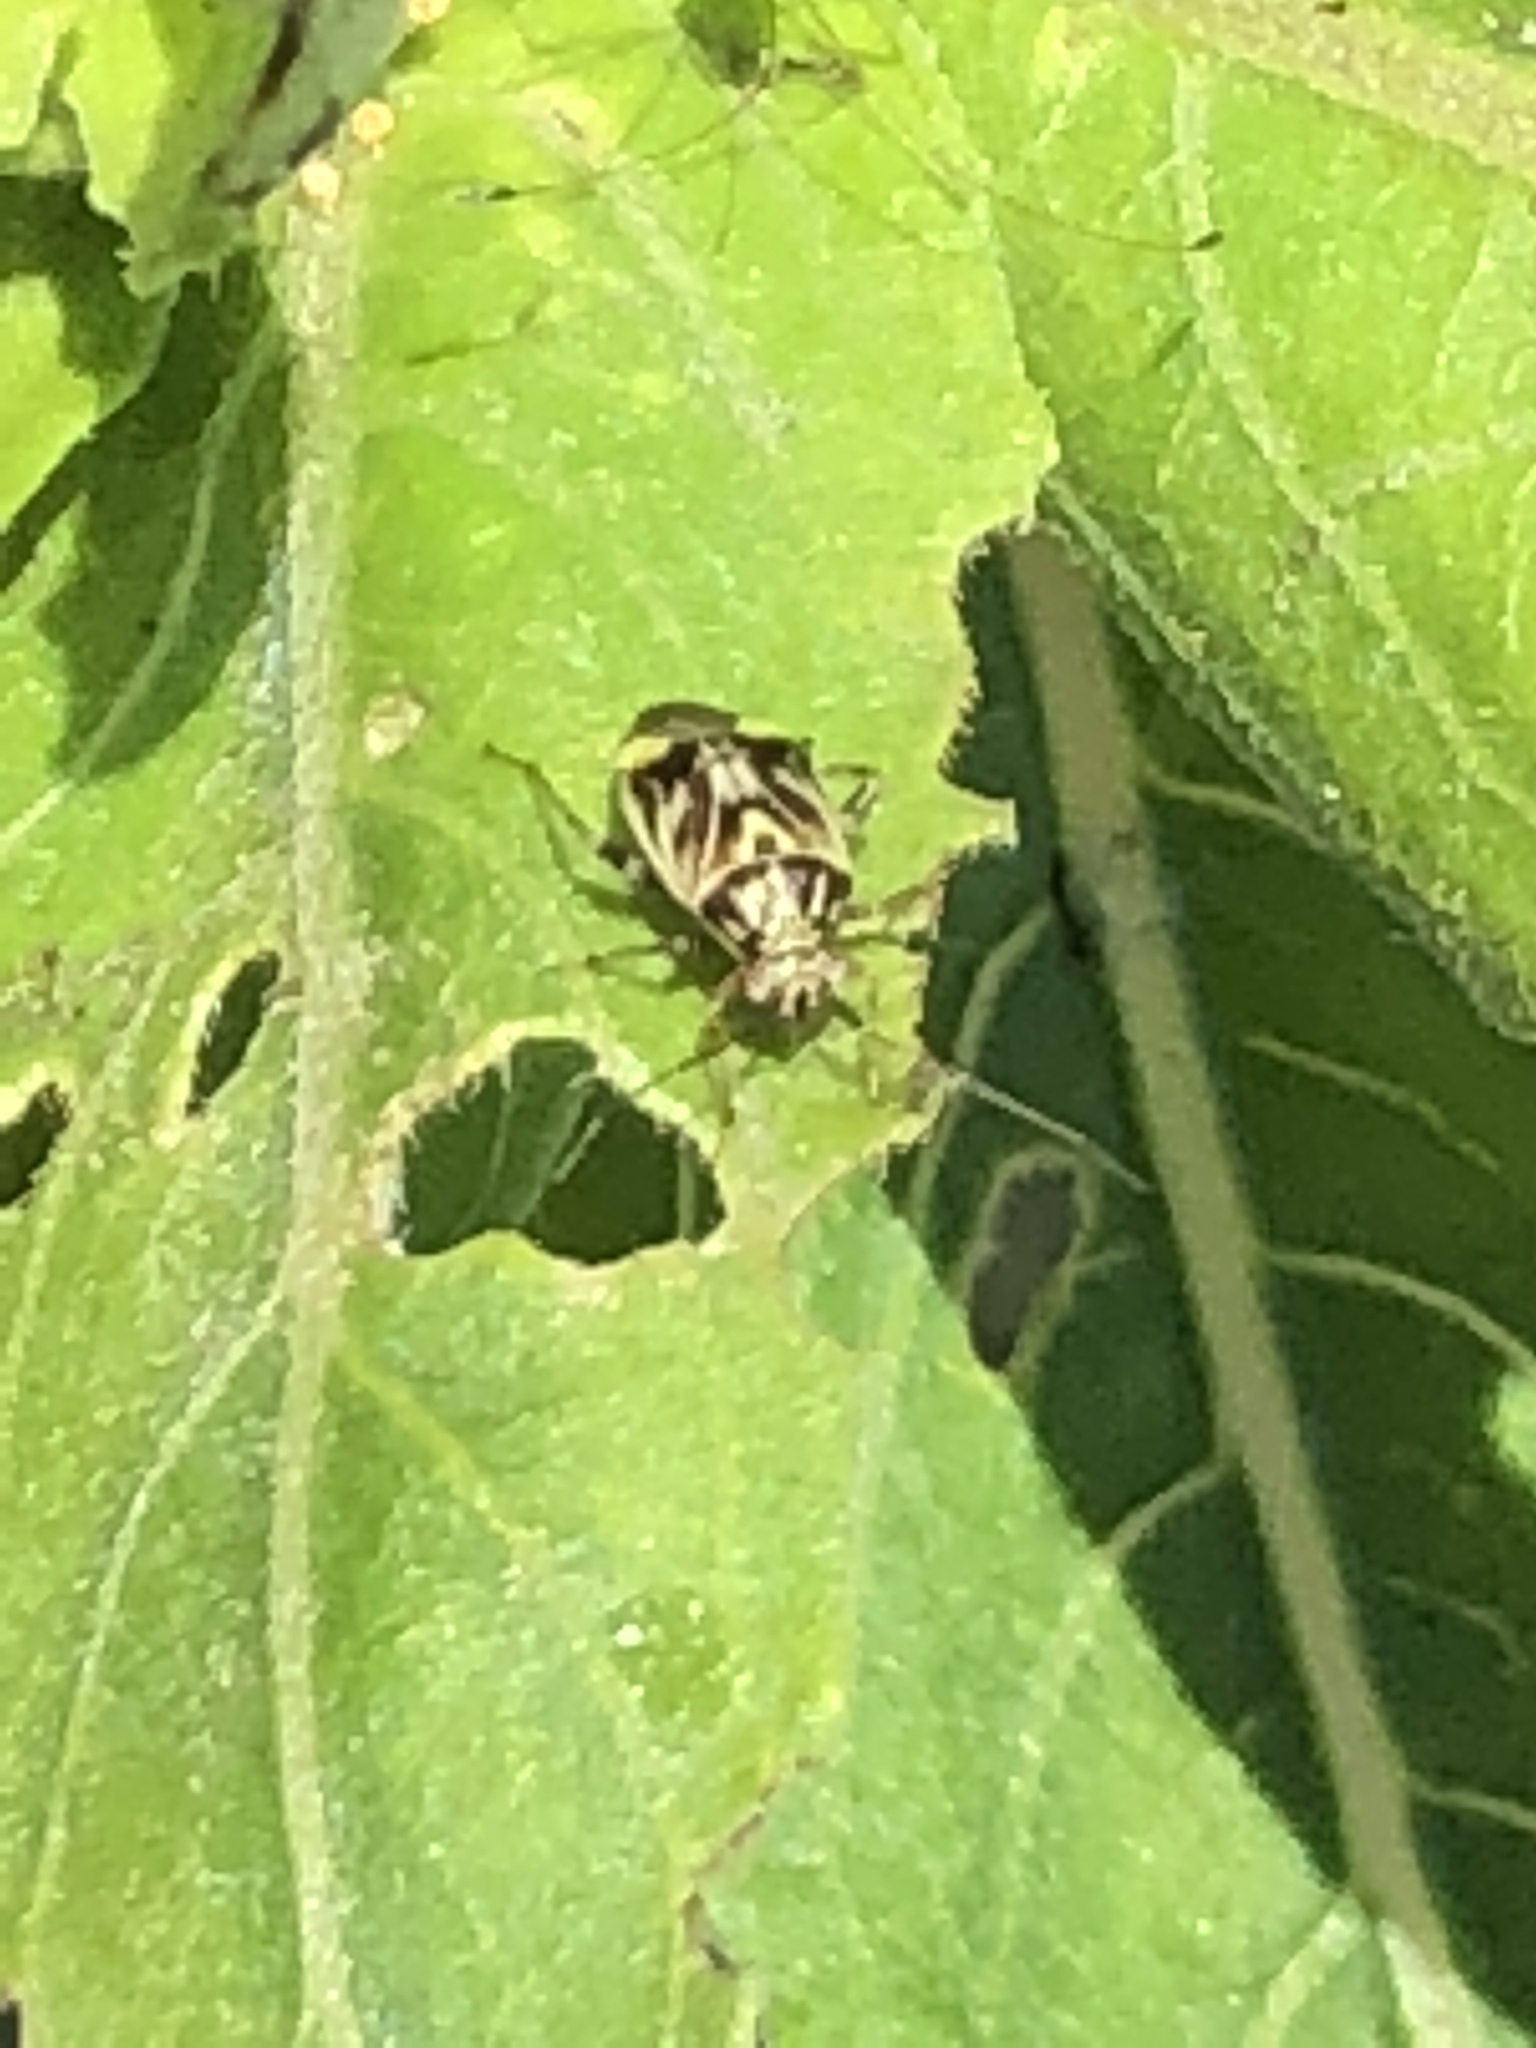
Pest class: lygus_bug